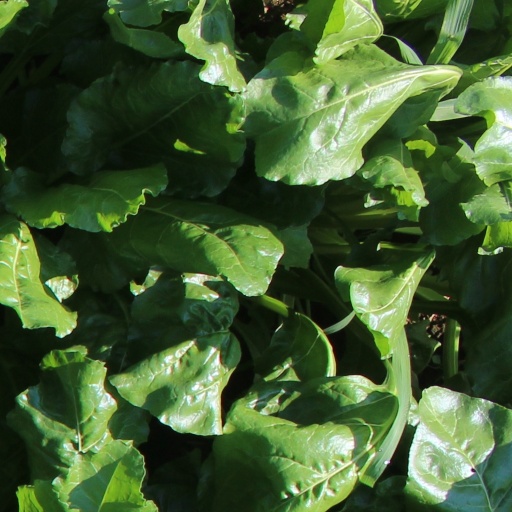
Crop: sugar beet